Bill Cosby in advertising

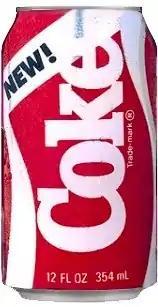
Spots with Cosby calling Pepsi too sweet were ill-advised, given the introduction of the reformulated sweeter tasting "New Coke".

The American advertising industry was initially reluctant to use black spokespeople for fear of angering white customers. "The Nat King Cole Show" (1956-1957), the first nationally syndicated U.S. television series to be hosted by an African American, never found a national sponsor; after its cancellation Cole said, "Madison Avenue is afraid of the dark".